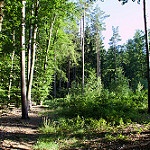
Label: forest